Civita Castellana Cathedral

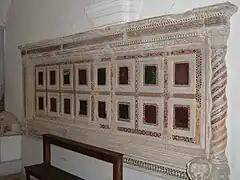
One of the two 13th century parapets walled in the crypt

The high altar, located in the sanctuary or presbytery is one of the most precious works of art in the church. It consists of a 4th-century Roman-Palaeochristian sarcophagus with seven niches which are decorated by biblical episodes. At the end of the presbytery, over the wooden choir, is a canvas by Pietro Nelli ("Annunciation"), while at the sides are two frescoes of the "Resurrection of John" and the "Martyrdom of Saints John and Marcianus".